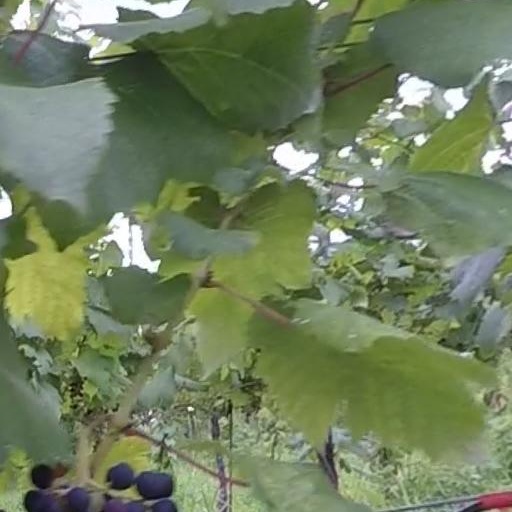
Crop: grape